Carlo van Dam

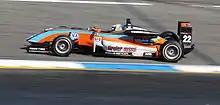
Van Dam on the Formula Three Euroseries at the Hockenheimring (2009)

Van Dam moved up to Formula Three for 2007, competing for Van Amersfoort Racing in the ATS Formel 3 Cup. He was a runaway winner of the championship, clinching the title with a round to spare at the Sachsenring, amassing sixteen podiums from the eighteen races. He also became the youngest championship winner in its history, however this has since been surpassed by Laurens Vanthoor, who won the 2009 championship. Van Dam also tested a GP2 Series car at the end of the season, as a result of winning the title. He also made appearances in the Formula Three Euroseries for RC Motorsport, at the final round at Hockenheim, and the Renault Eurocup for Racing for Belgium. He made his first trip to Macau for the world-famous Macau Grand Prix, but failed to finish the race for HBR Motorsport.